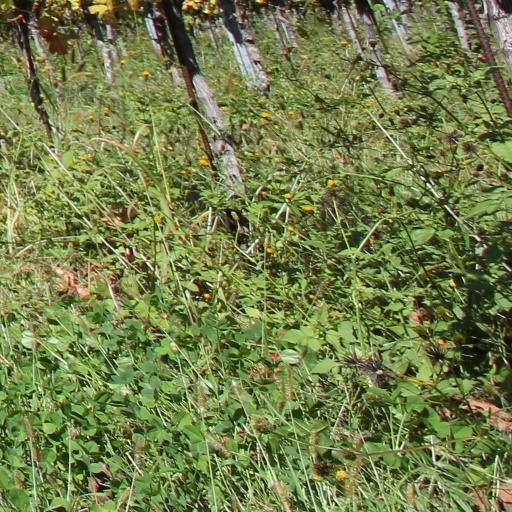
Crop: grape